Robert Rufus Bridgers

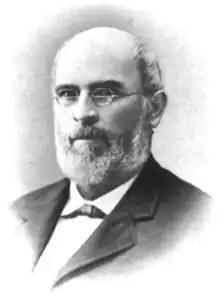

Robert Rufus Bridgers (November 28, 1819 – December 10, 1888) was a Confederate politician during the American Civil War.